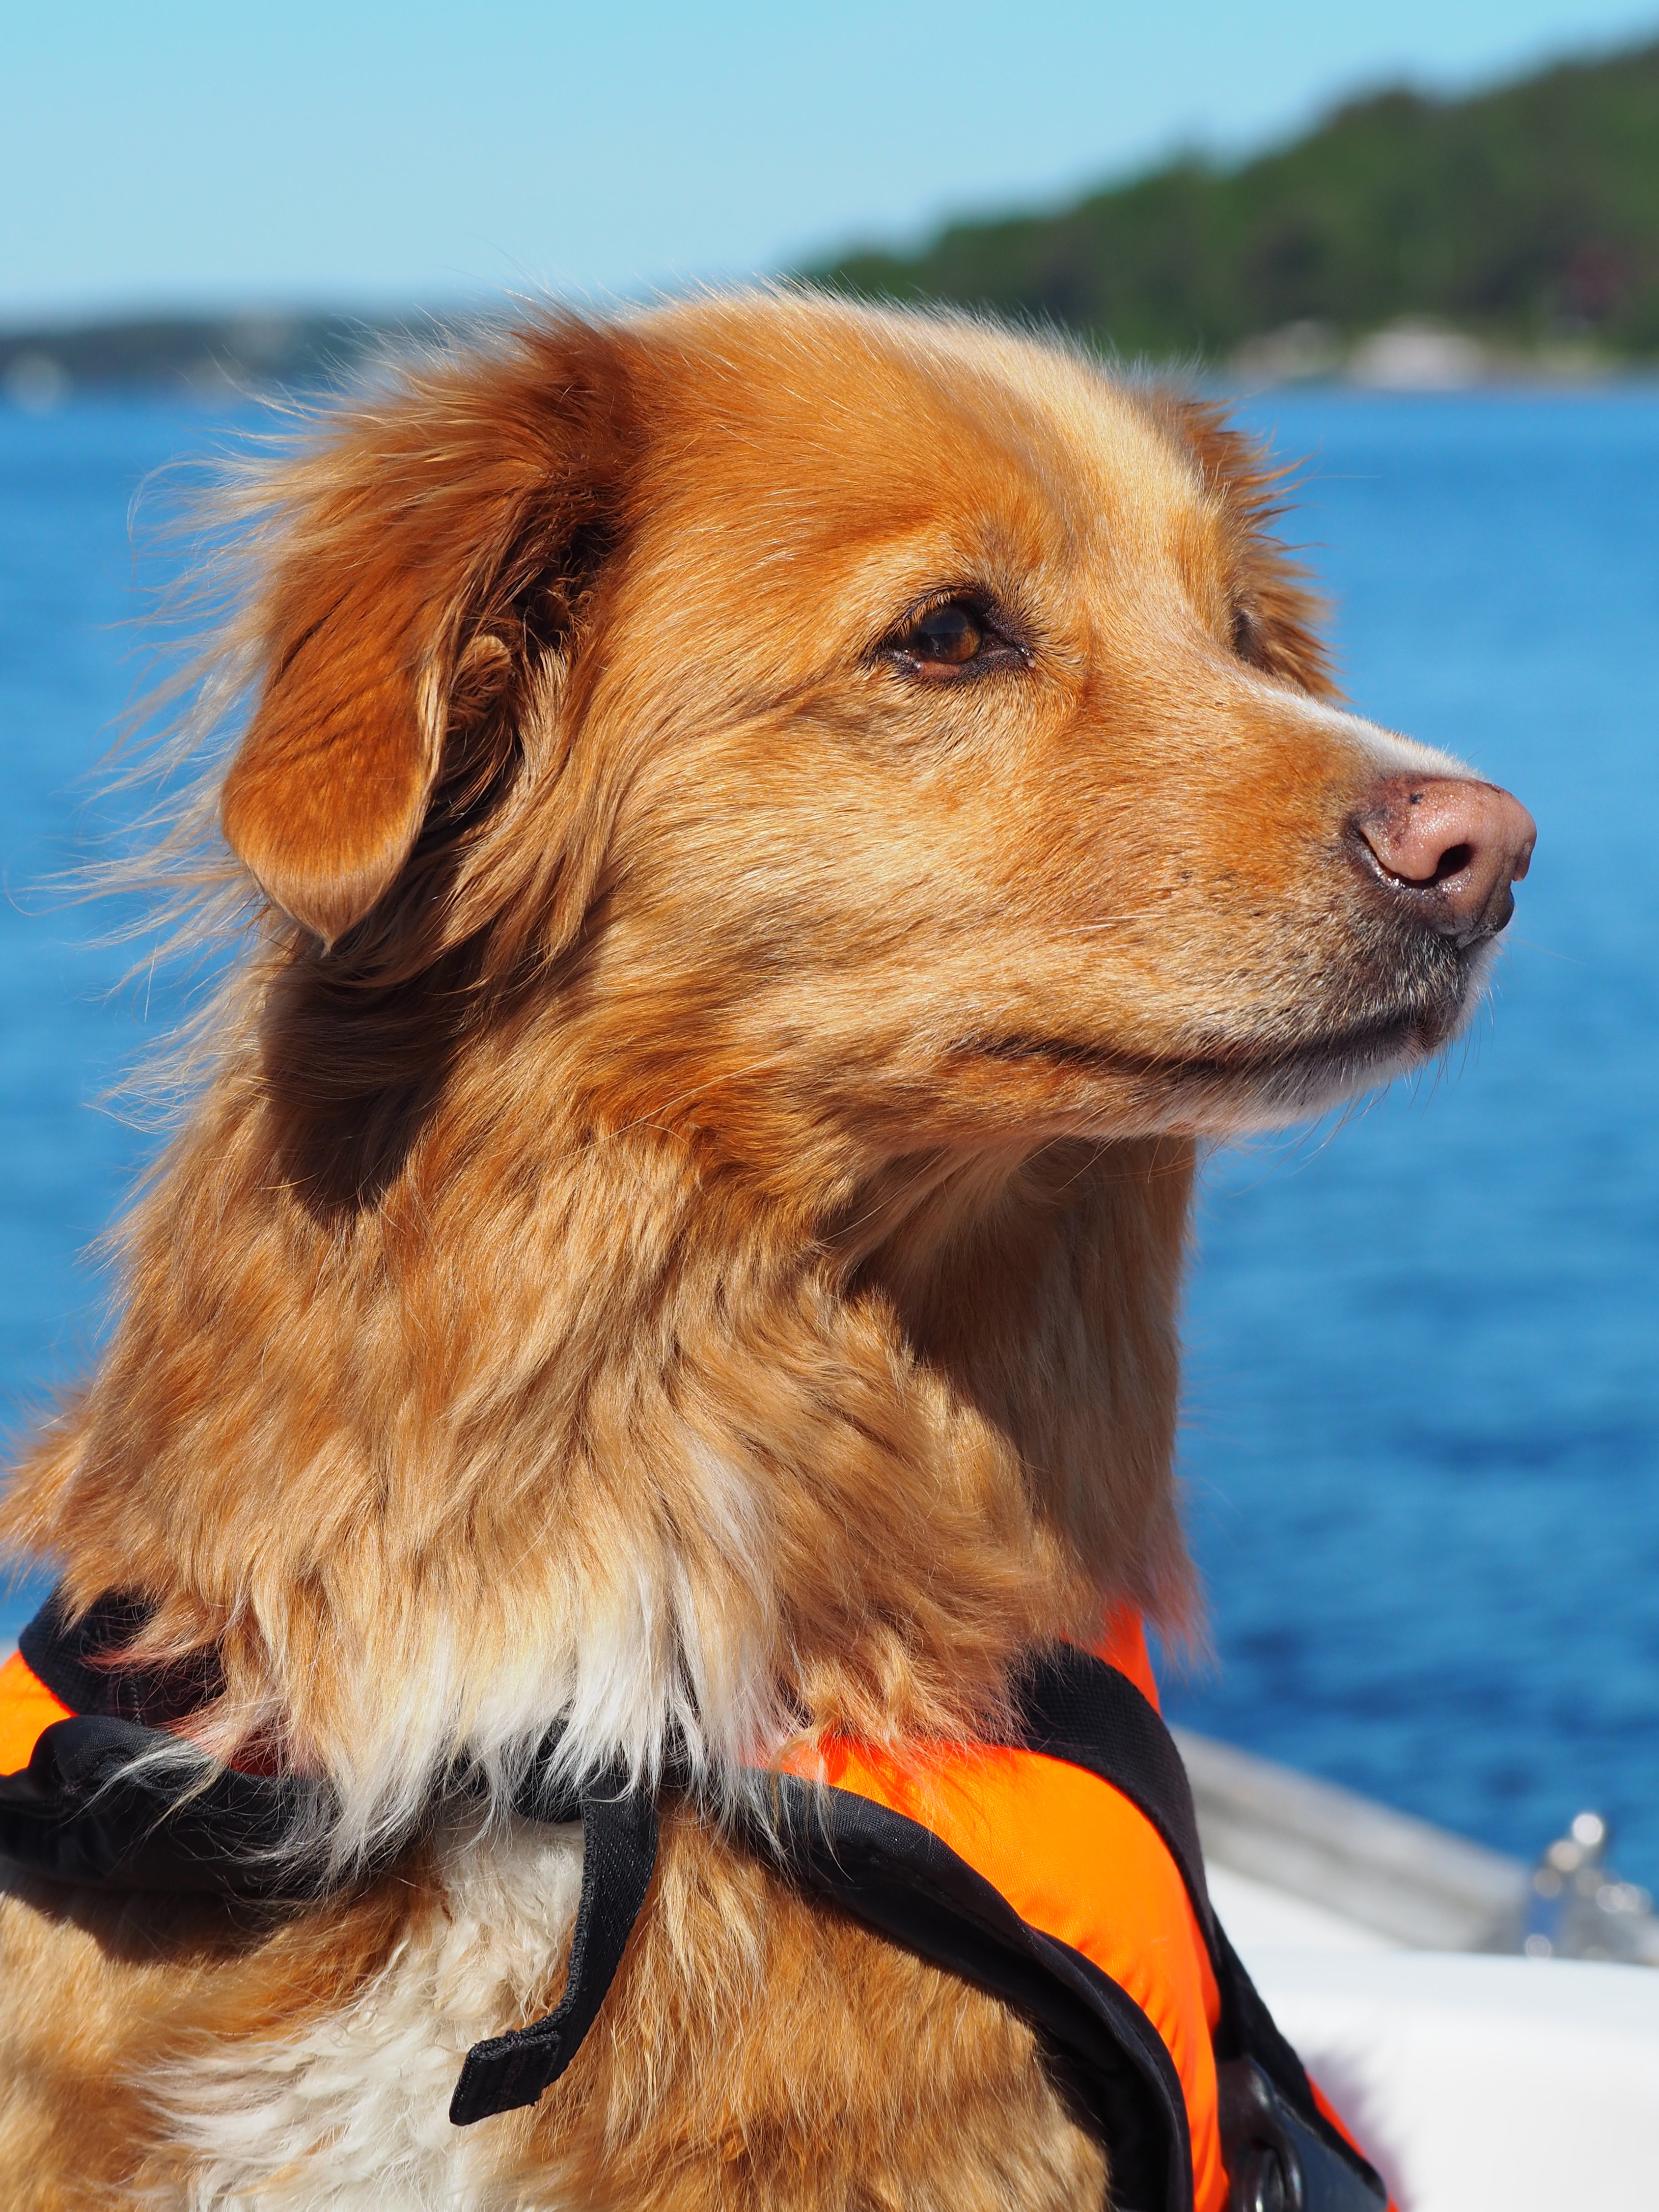
boat, dog, mammal, nose, vertebrate, dog breed, retriever, street dog, dog like mammal